Sadie T. M. Alexander

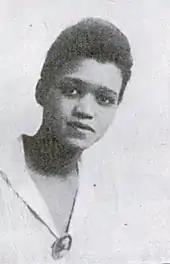
Mossell in 1918

Sadie Tanner Mossell was born on January 2, 1898, in Philadelphia to Aaron Albert Mossell II and Mary Louisa Tanner (born 1867). Mossell attended high school in Washington, D.C. at the M Street School, now known as Dunbar High School, graduating in 1915. She was able to do so because she stayed with her uncle Dr. Lewis Baxter Moore and step aunt at their home on the campus of Howard University.